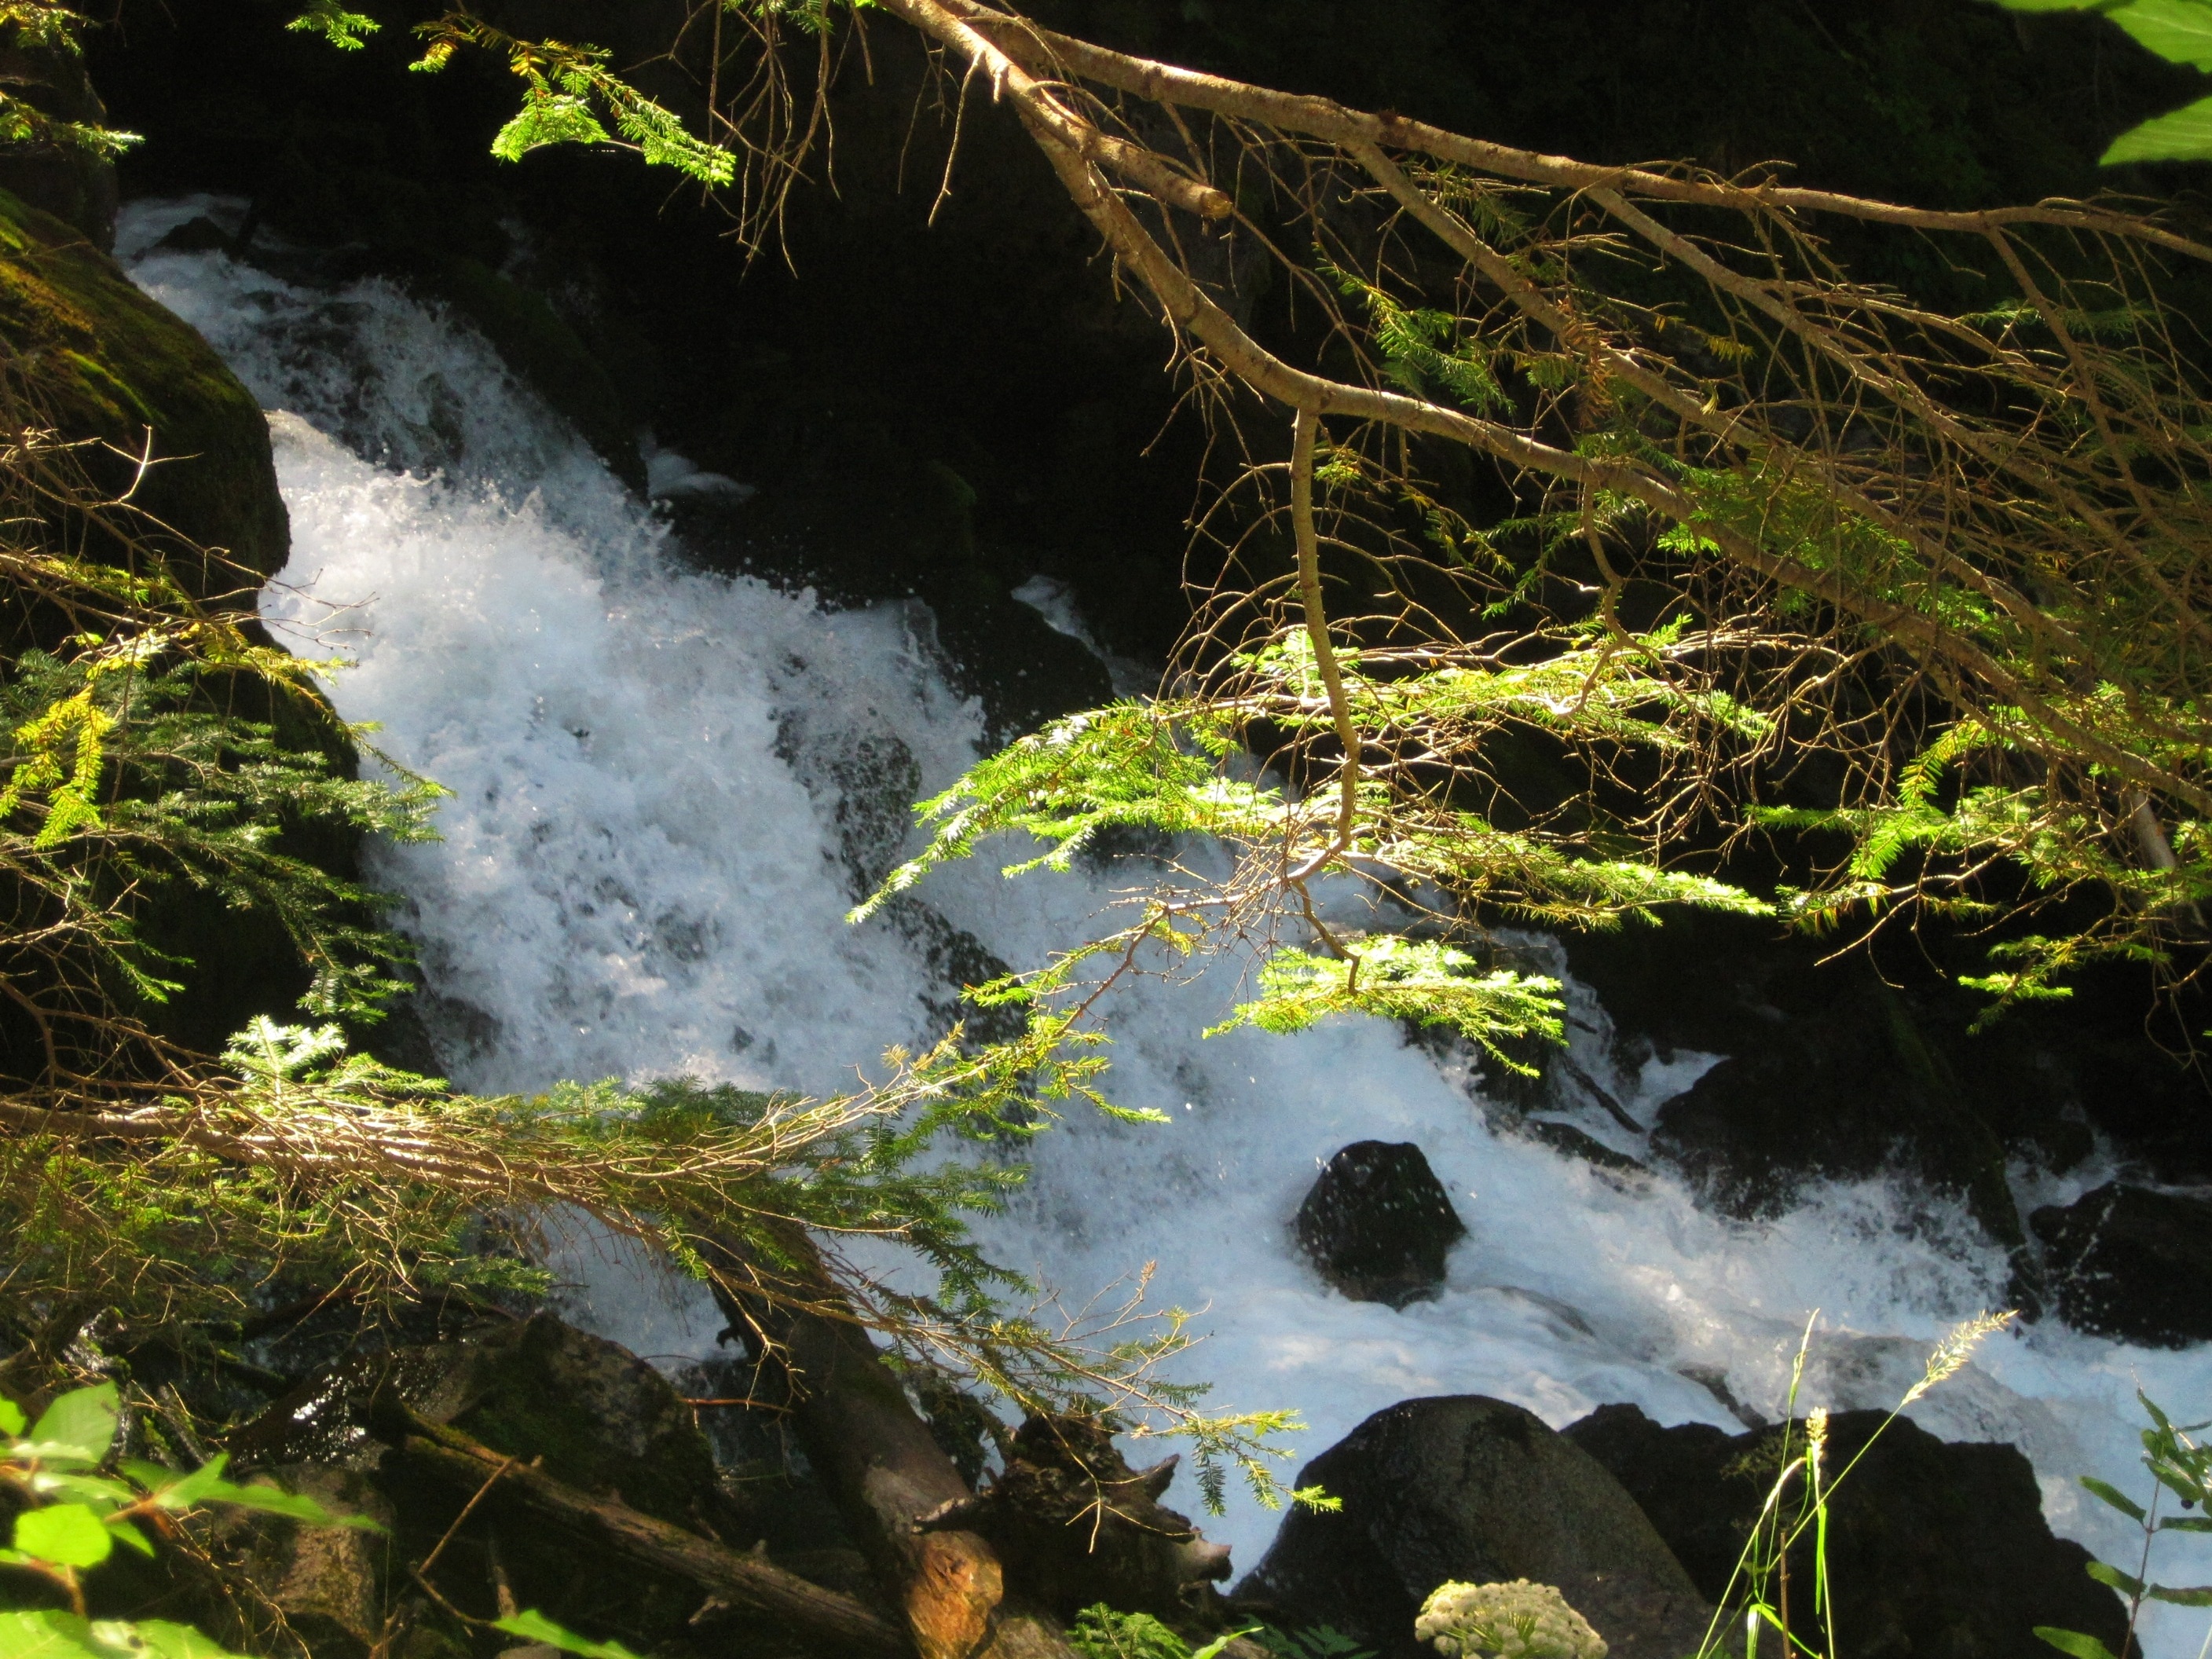
water, nature, forest, waterfall, wilderness, leaf, river, jet, stream, spring, green, jungle, autumn, body of water, vegetation, rainforest, cano, channel, water feature, watercourse